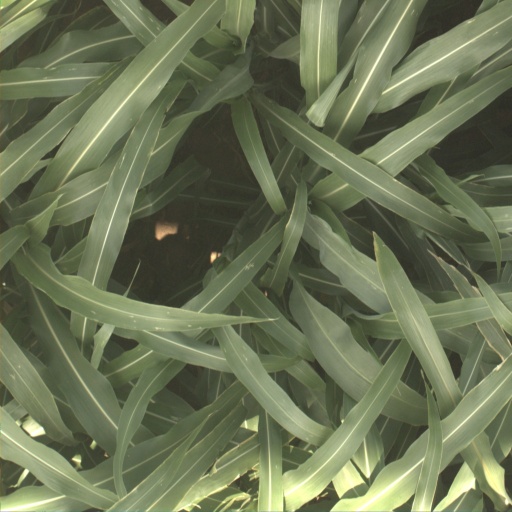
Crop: sorghum